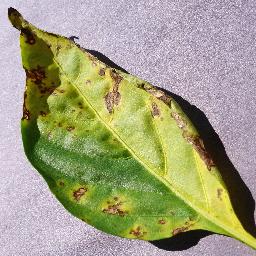
Label: Pepper,_bell___Bacterial_spot